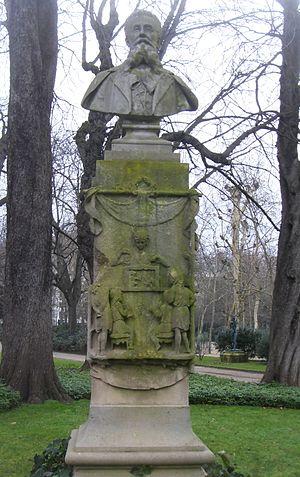
Buste de Louis Ratisbonne